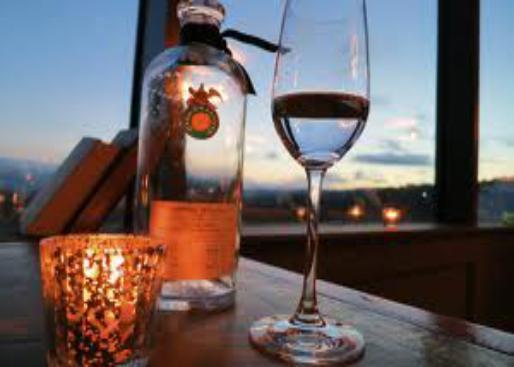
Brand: Casa Dragones
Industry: Food